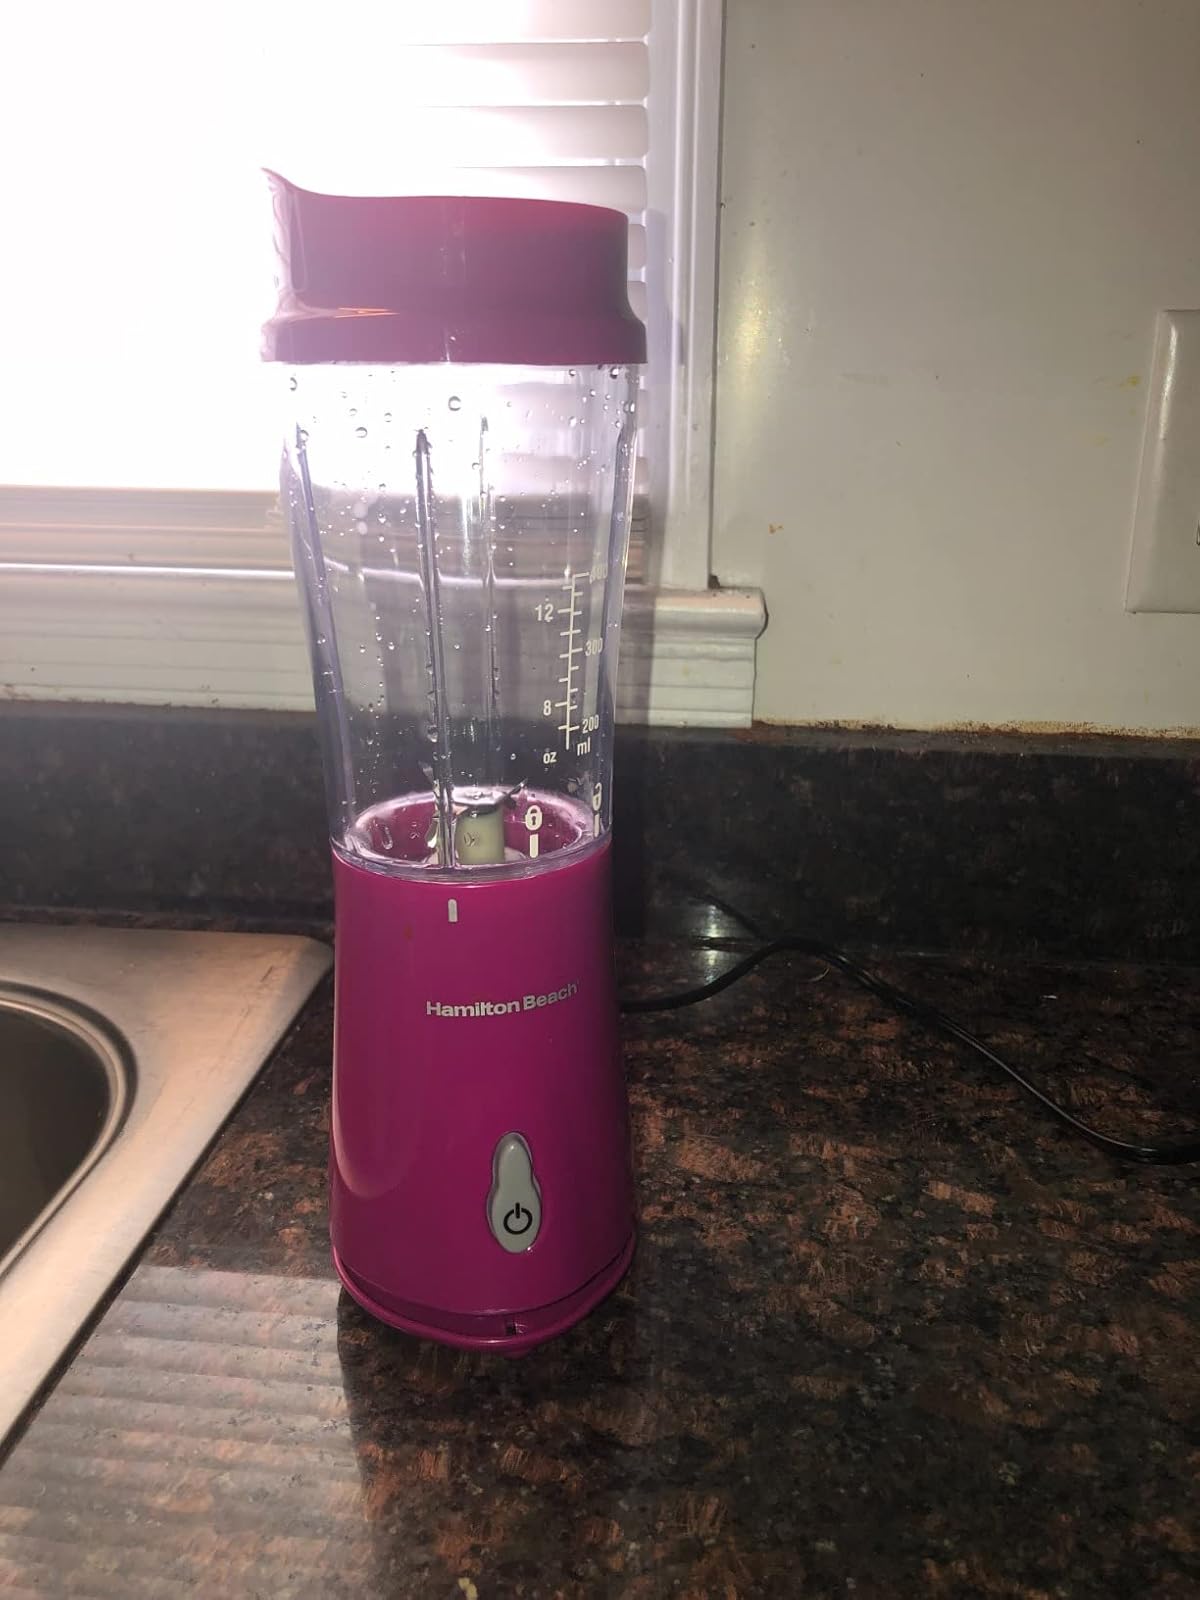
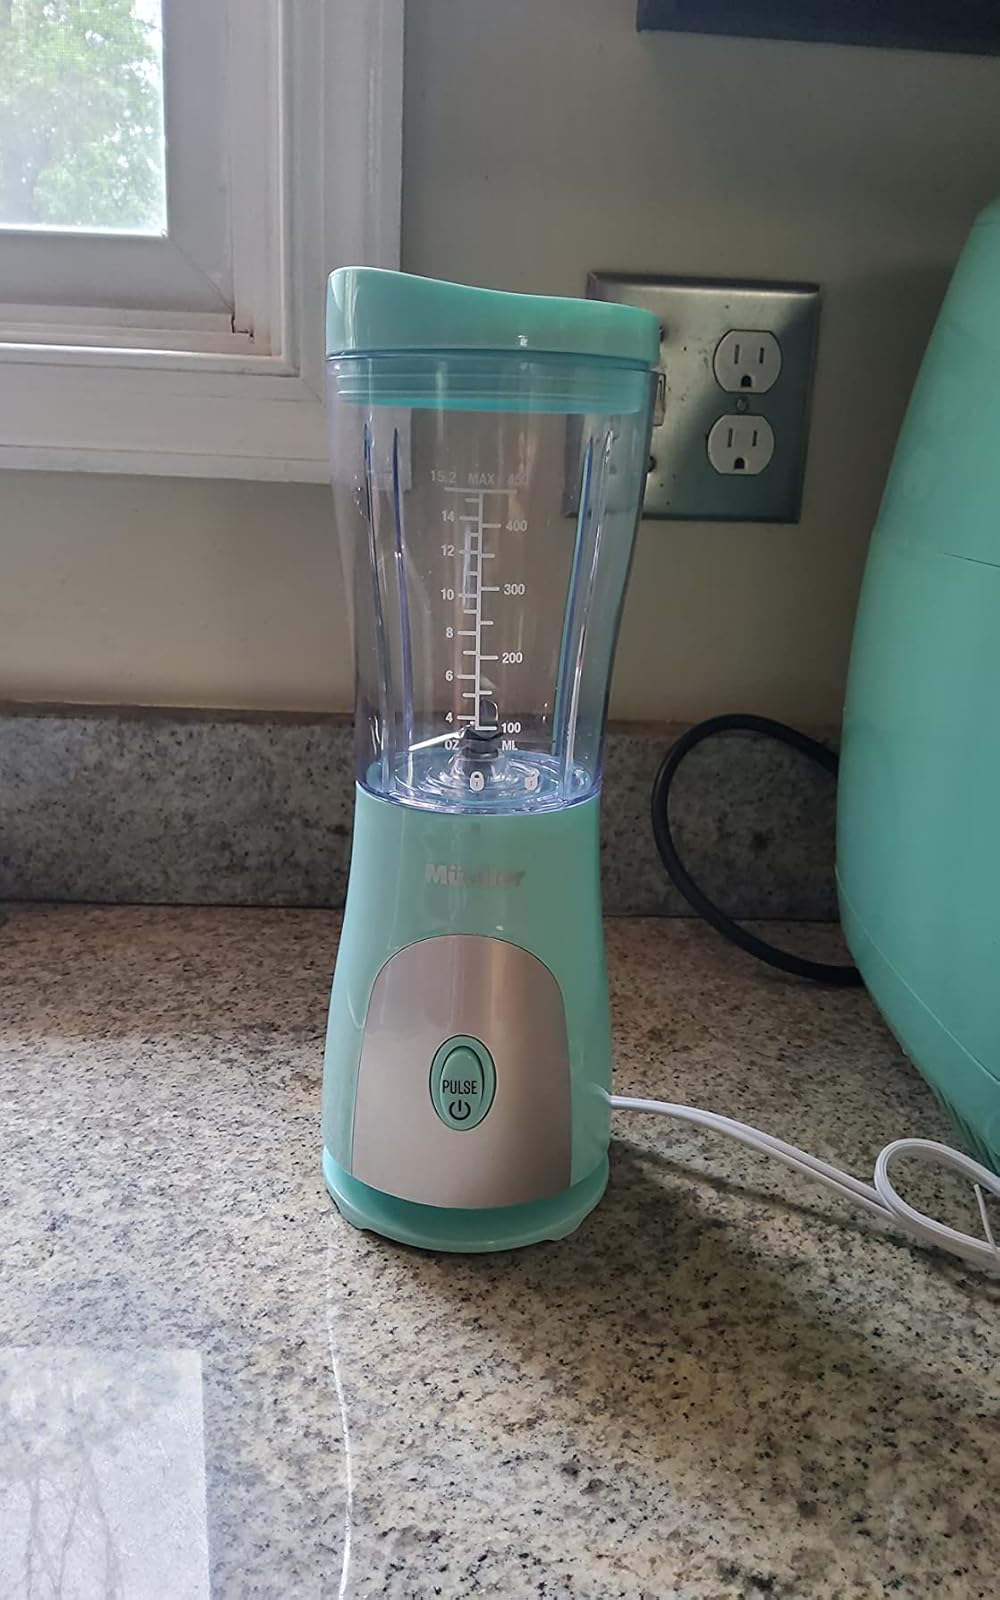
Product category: items_blender
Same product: no